Jack Chamangwana

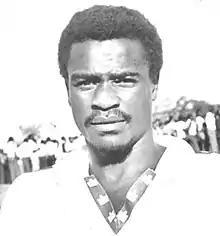

Jack Chamangwana (30 April 1957 – 6 May 2018) was a Malawian international footballer who played as a defender. He was nicknamed 'Africa' in Malawi and 'Black Stone' in South Africa.